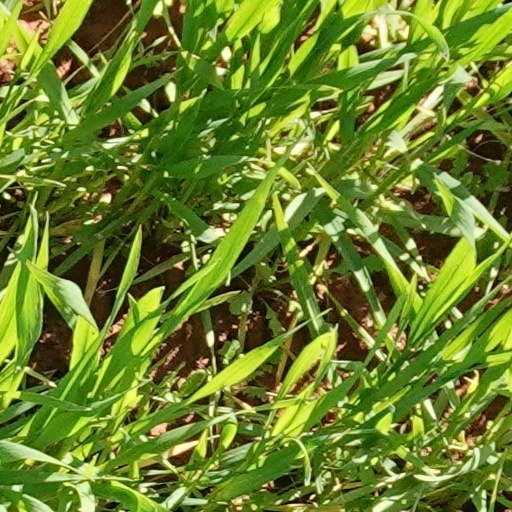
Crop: wheat